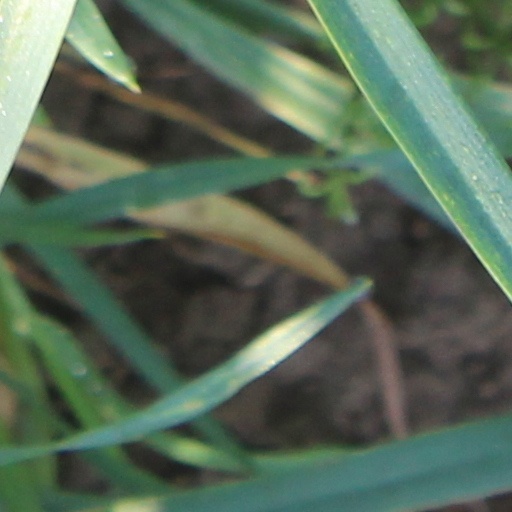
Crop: wheat